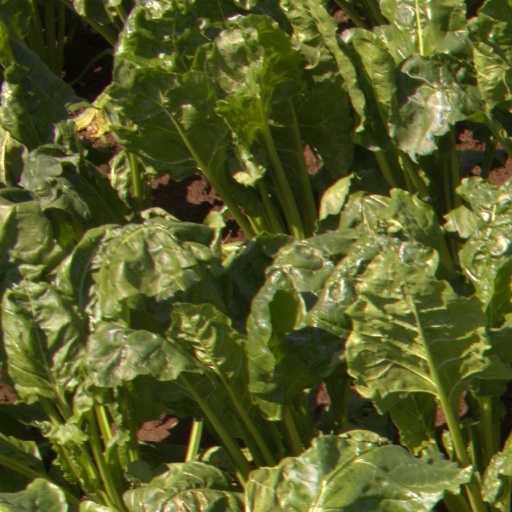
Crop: sugar beet